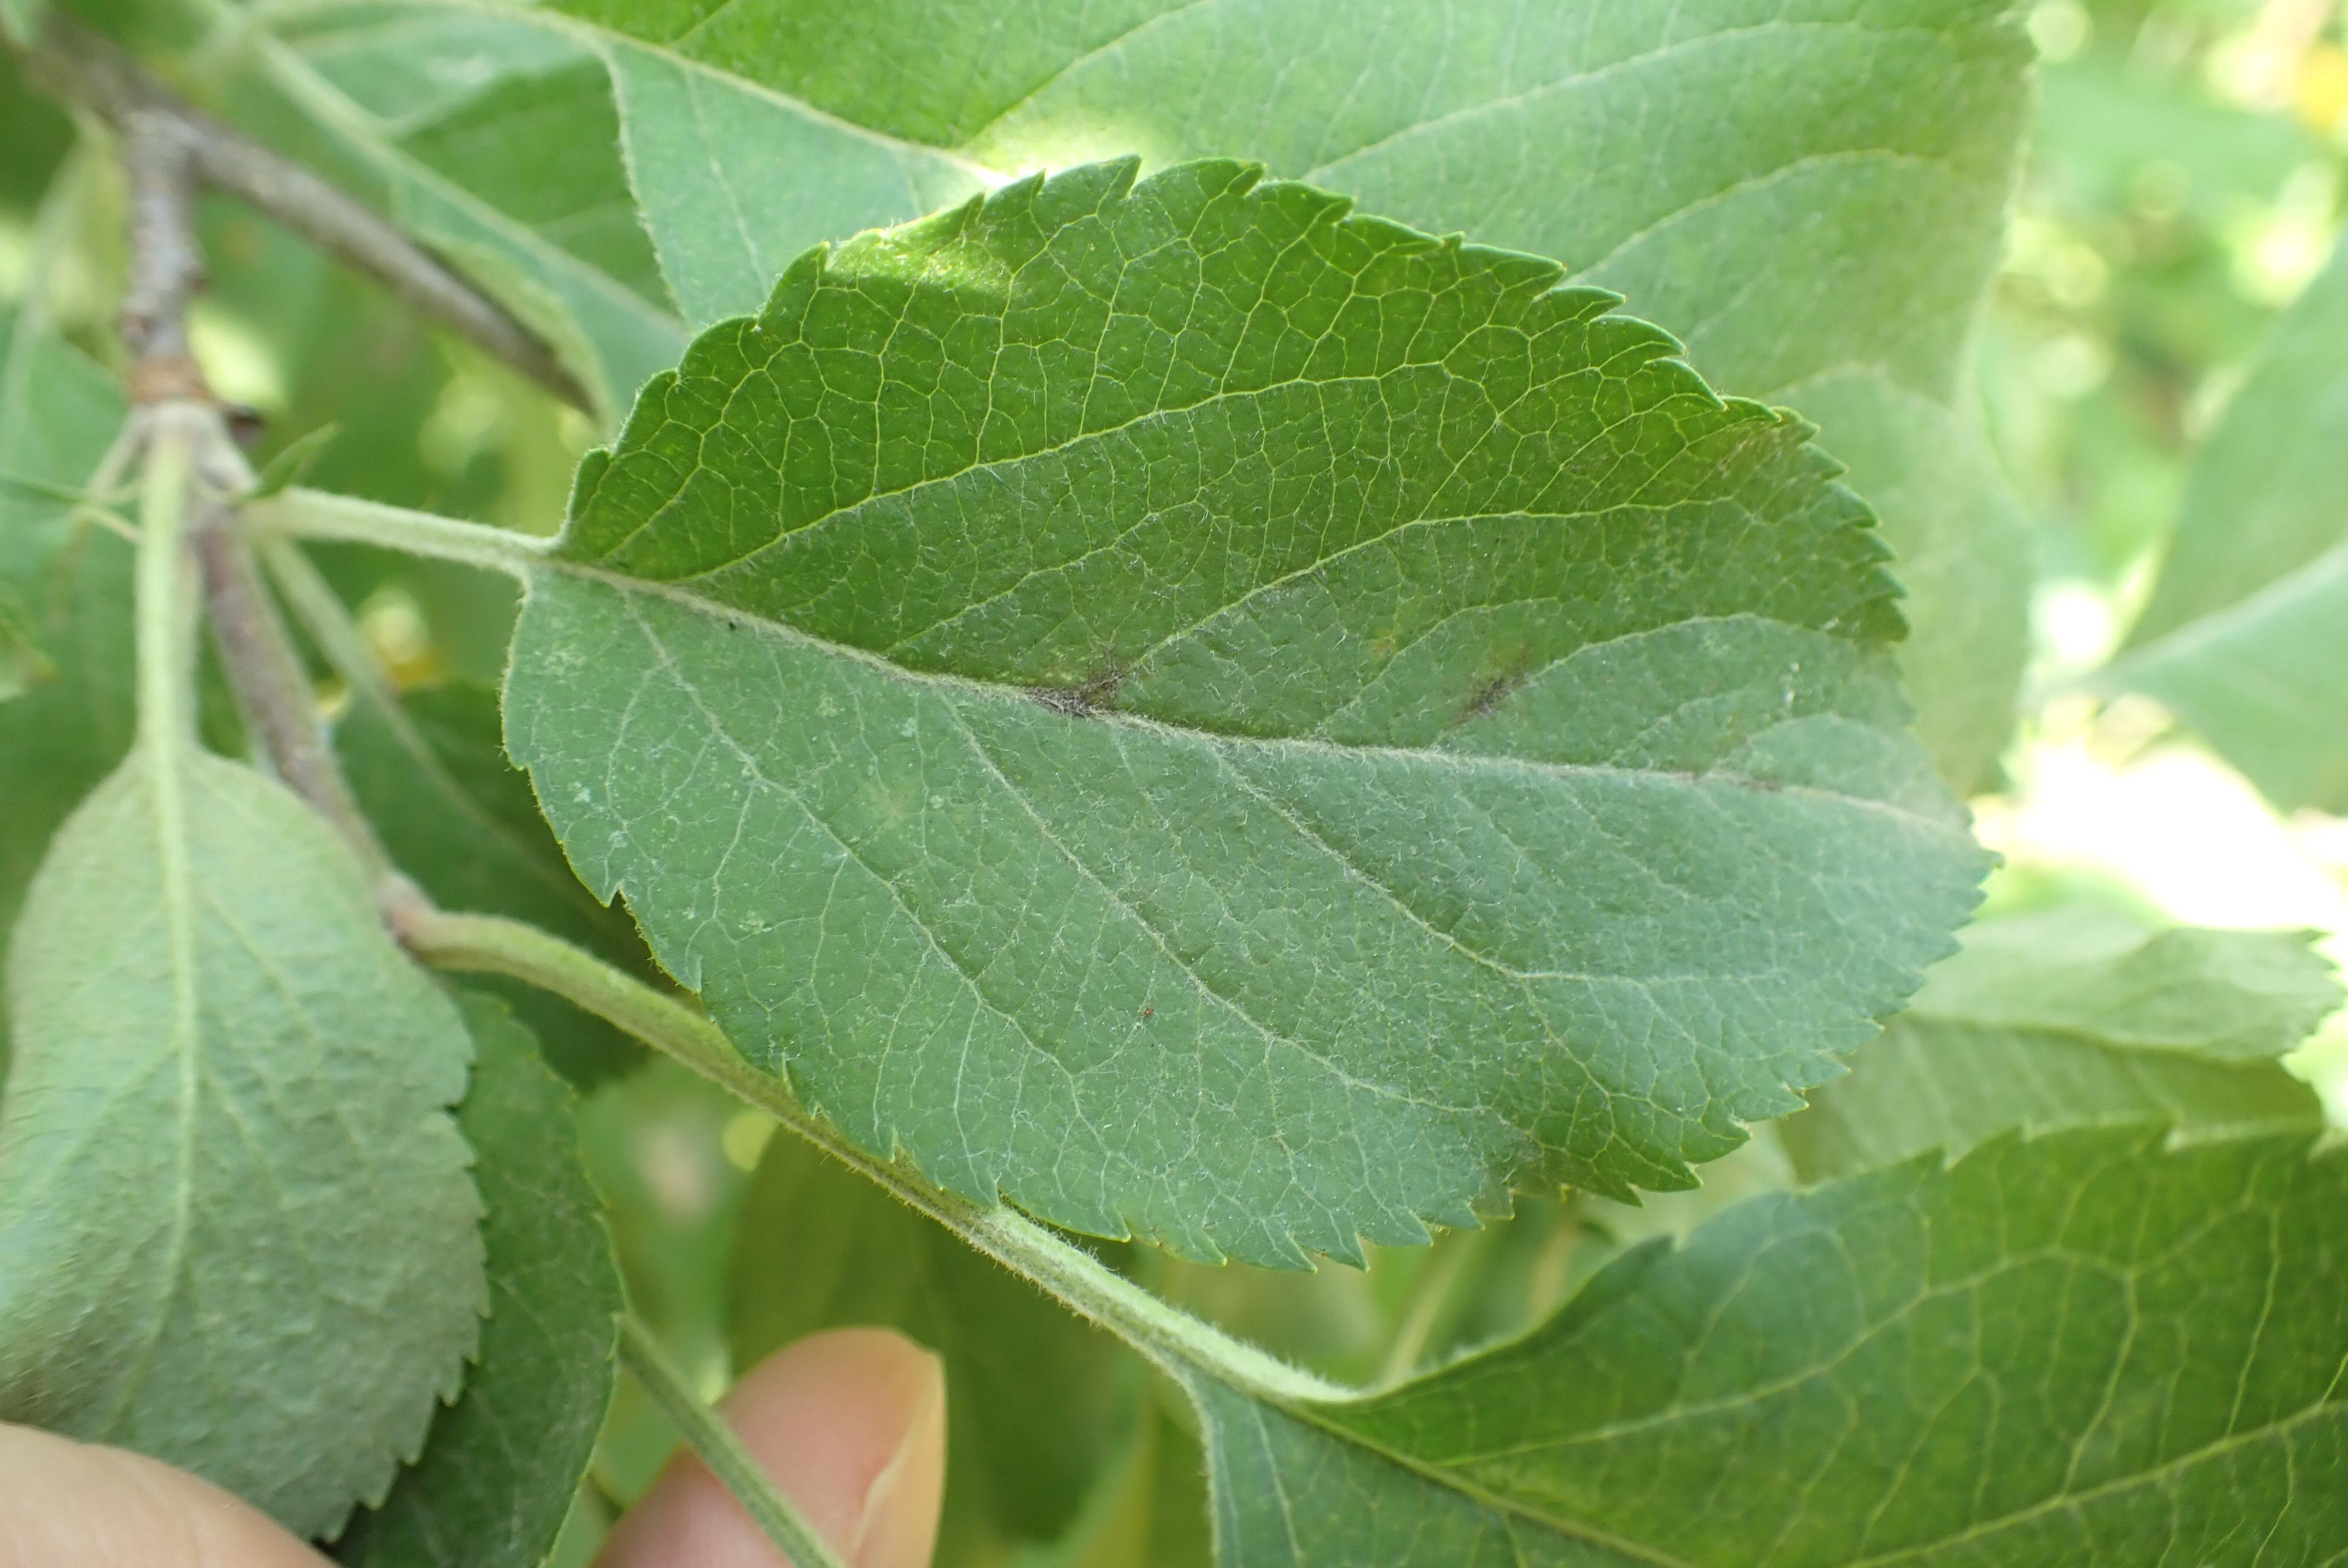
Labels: scab